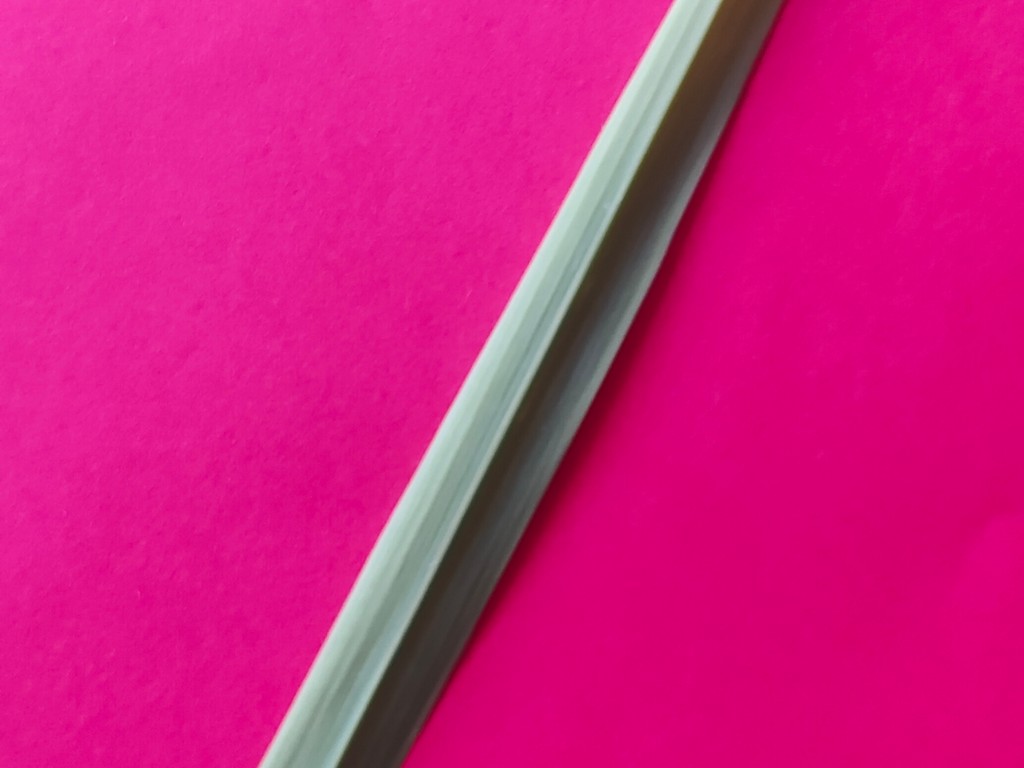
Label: Healthy